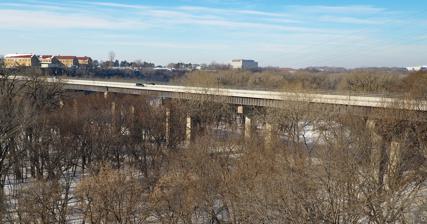
Building: Fort Road Bridge
Country: United States of America
Year built: 1880
Bridge in Saint Paul, Minnesota Fort Road Bridge South elevation of the Fort Road Bridge viewed from Fort Snelling, Minnesota Coordinates 44°53′41″N 93°10′53″W / 44.89472°N 93.18139°W / 44.89472; -93.18139 Carries Four lanes of MN 5 Crosses Mississippi River Locale Saint Paul, Minnesota Maintained by Minnesota Department of Transportation Characteristics Design Girder bridge Total length 1198.5 feet Width 68 feet Longest span 300 feet Clearance below 59.8 feet History Opened 1961 Location Fort Road Bridge is a girder bridge that spans the Mississippi River between Saint Paul , and Fort Snelling, Minnesota , United States. It was built in 1960 by the Minnesota Department of Transportation and was designed by Sverdrup & Parcel Engineering Company .  It is the third bridge on the site. The first bridge, a deck girder bridge , was built in 1880. The second bridge, a metal arch bridge , was built by 1912. Image gallery: the Fort Road Bridge The first bridge, 1880–c. 1909 The second bridge, c. 1909–1961 See also List of crossings of the Upper Mississippi River References MNDOT Consumer Access: Road and Bridge Plans, Bridge 9300 .  Accessed 2006-04-16. Highland - Ramsey County Historical Society .  Accessed 2006-04-17. Crossings of the Mississippi River Upstream Intercity Bridge Fort Road Bridge Downstream Lexington Bridge Authority control databases : Geographic Structurae This article about a bridge in Minnesota is a stub . You can help Wikipedia by expanding it . v t e